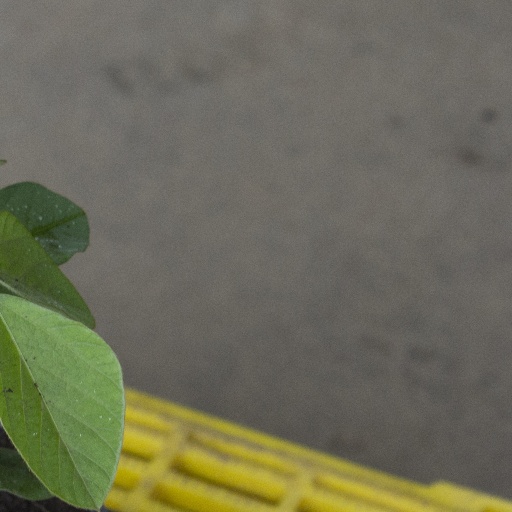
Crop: soybean